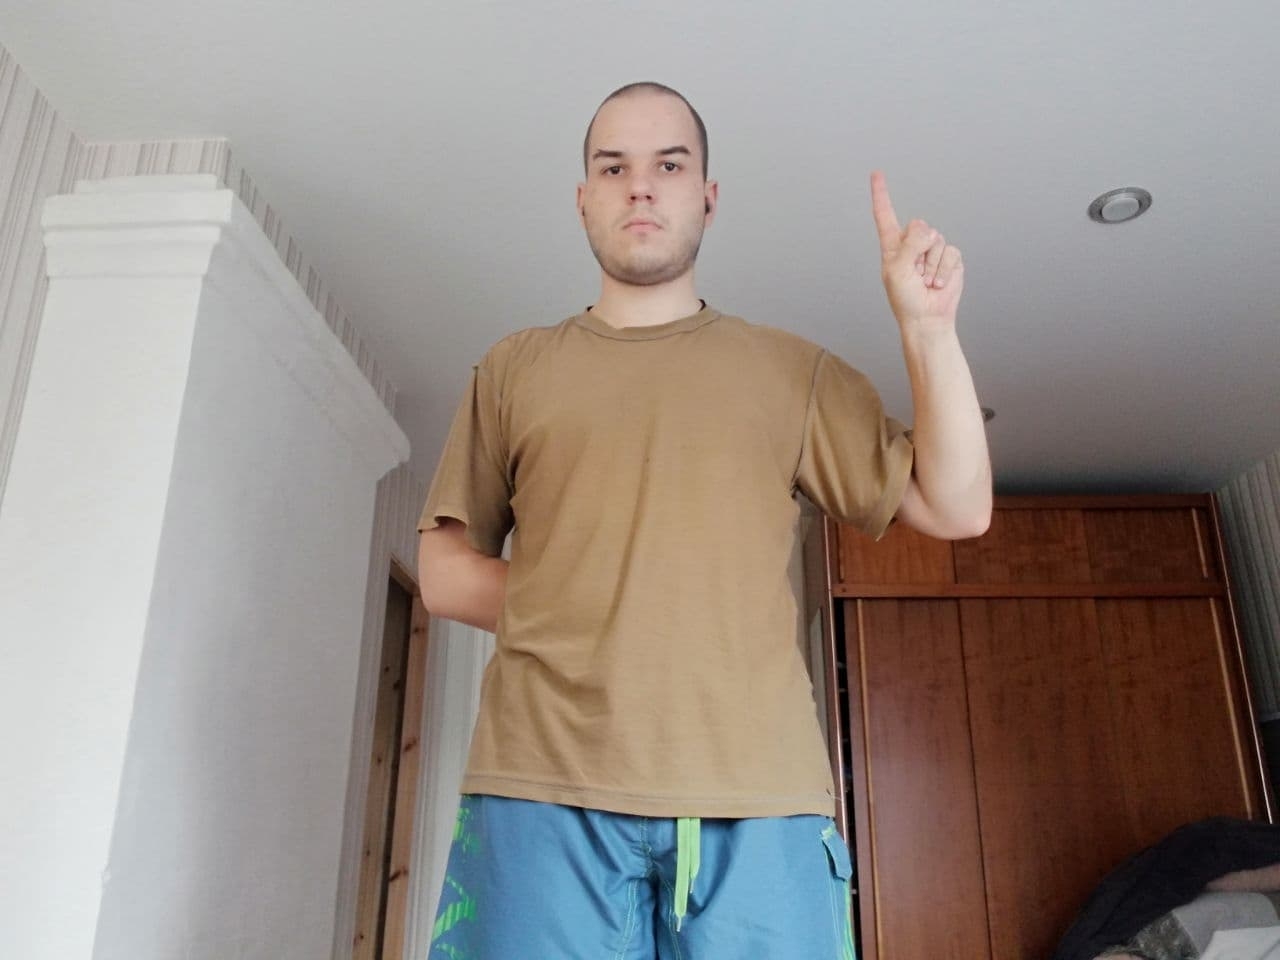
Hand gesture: one